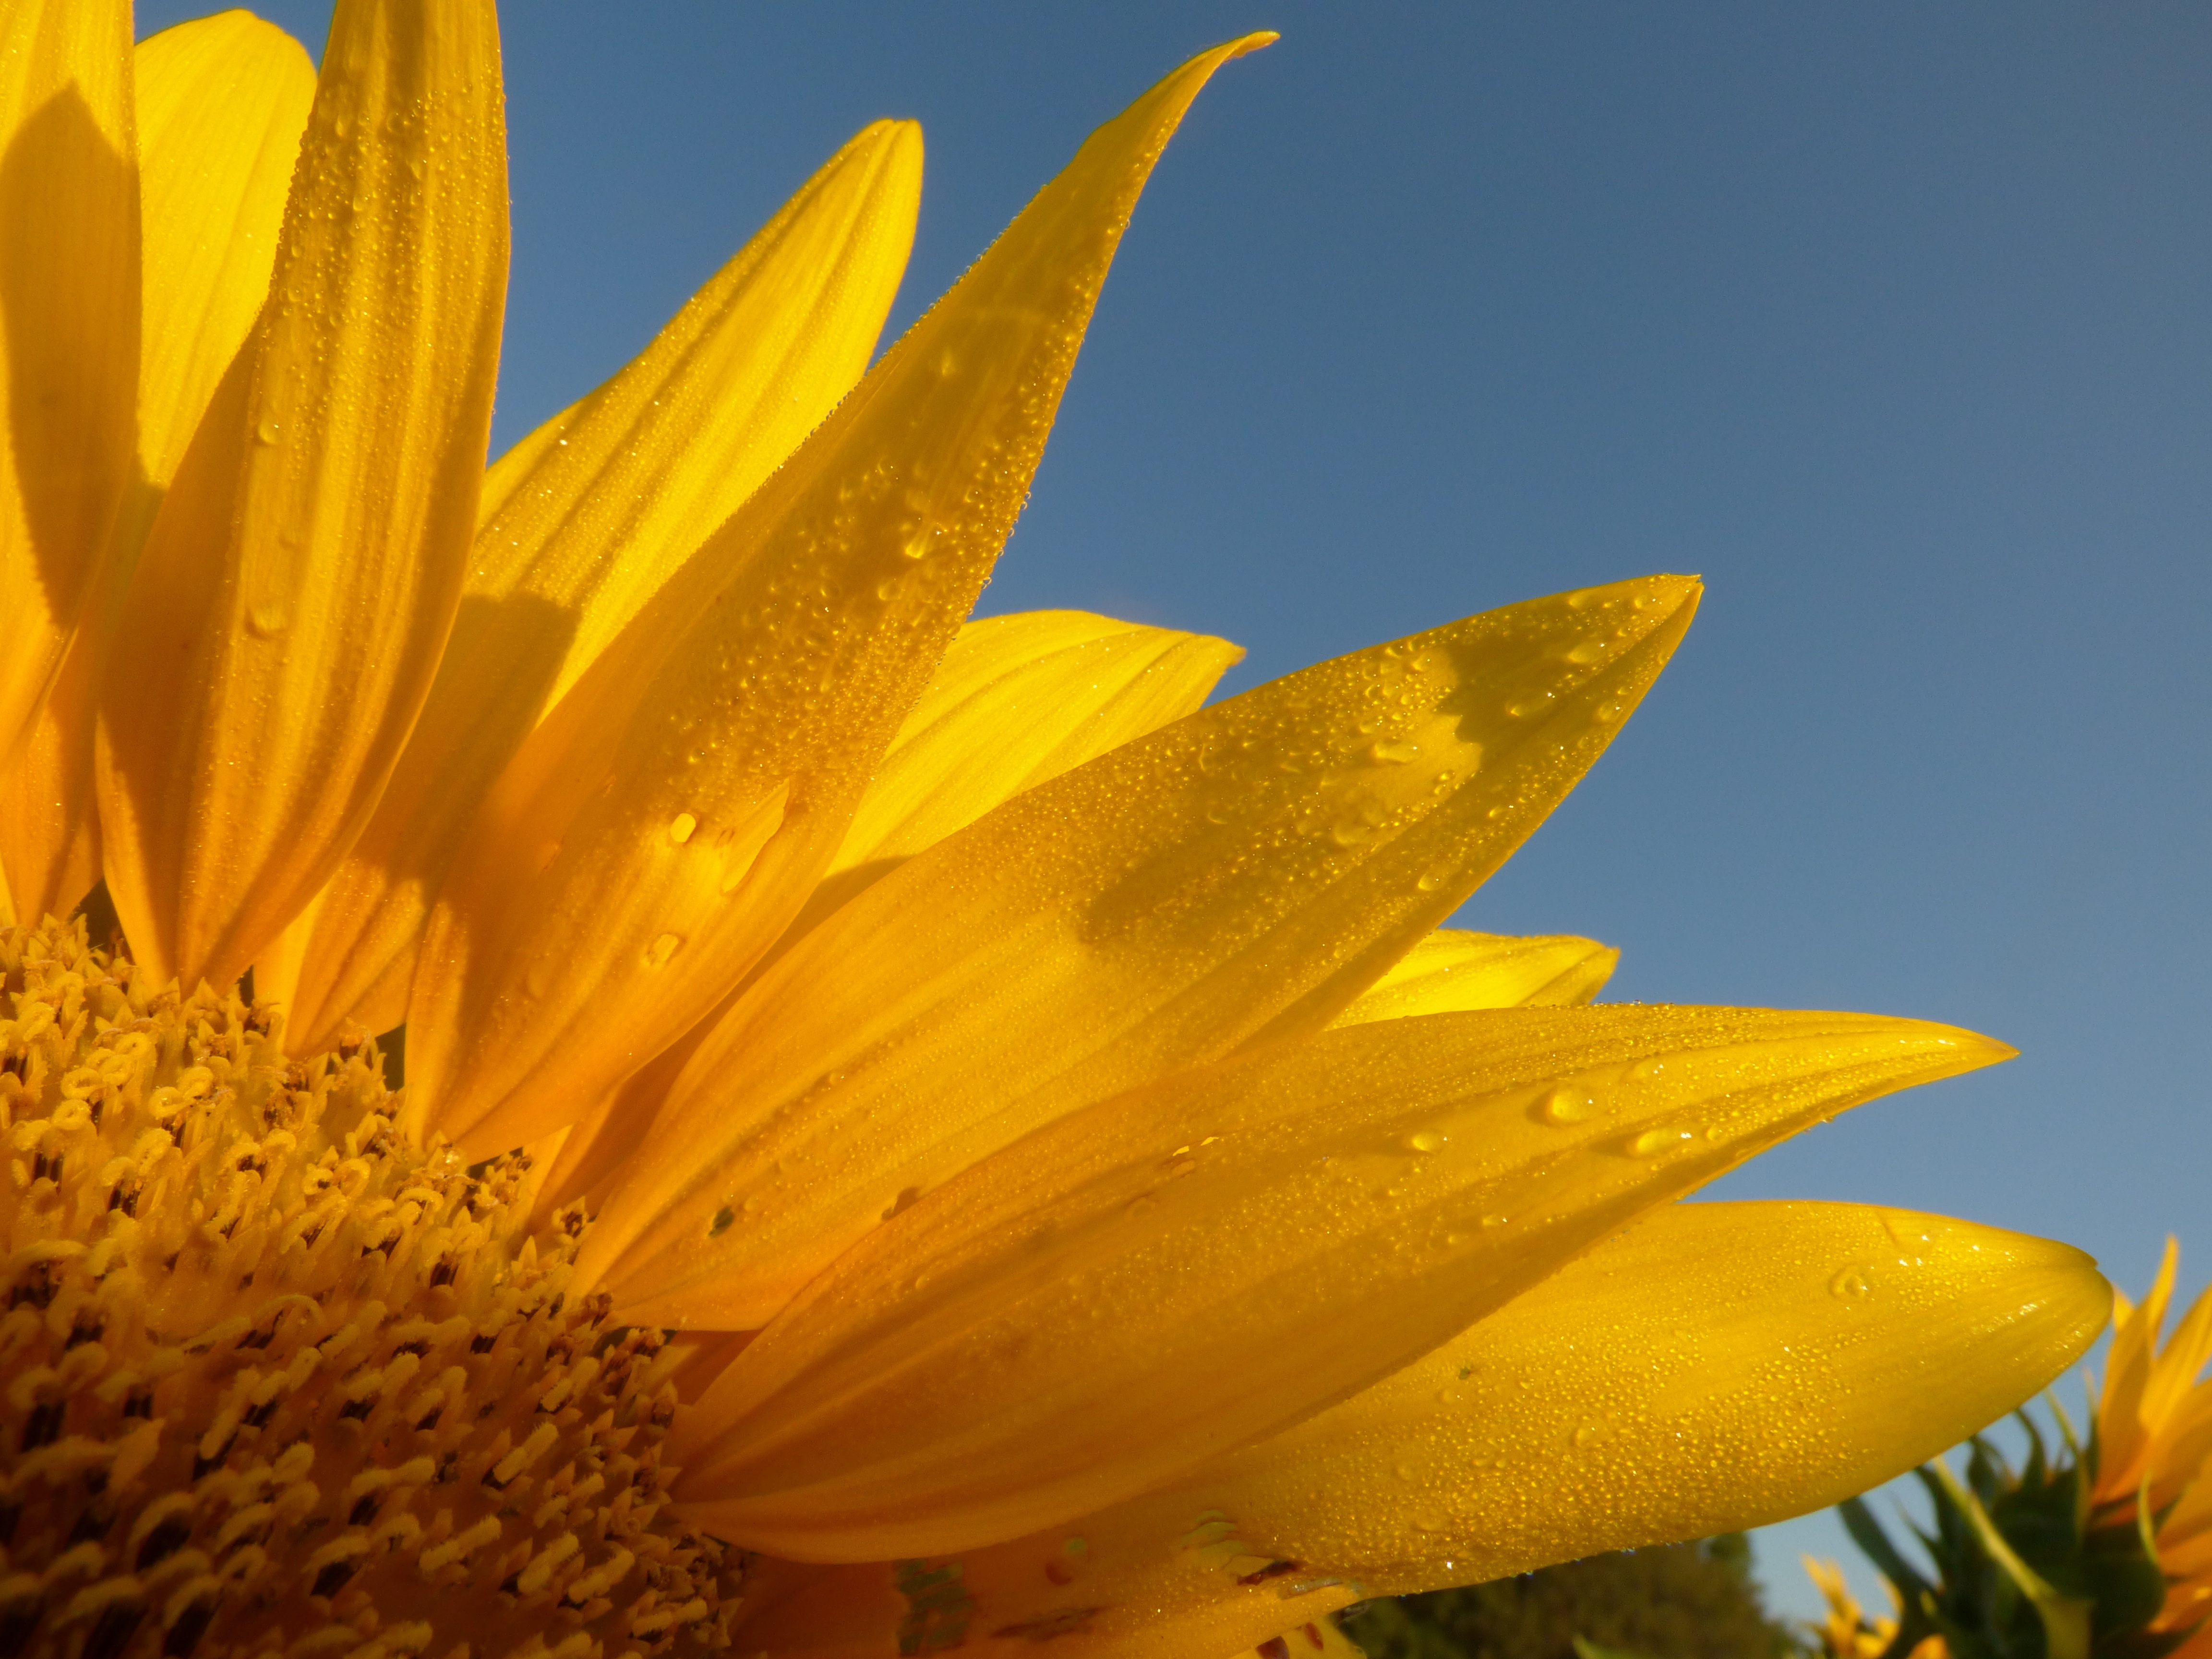
dew, plant, sunshine, sunlight, flower, petal, botany, yellow, flora, sunflower, wildflower, close up, petals, macro photography, kansas, flowering plant, daisy family, plant stem, land plant